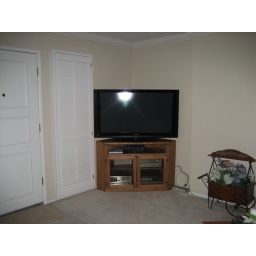
New TV and stand, in cornor by front door